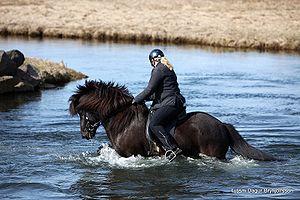
L'islandais est un cheval de selle de petite taille qui forme l'unique race chevaline originaire d'Islande. Ces animaux sont vraisemblablement les descendants directs des montures amenées en bateau par les Vikings lors de la colonisation de l'Islande. Les Islandais sont toujours restés très fiers de leurs chevaux qu'ils citent régulièrement dans leurs sagas. Les importations de chevaux sont interdites sur l'île depuis le Xᵉ siècle et de ce fait, l'islandais n'a pas subi de croisements depuis les années 900. Il resta très longtemps une race exclusive à l'île d'Islande et la sélection naturelle lui permit d'acquérir une grande résistance aux conditions climatiques en se contentant d'une nourriture pauvre.